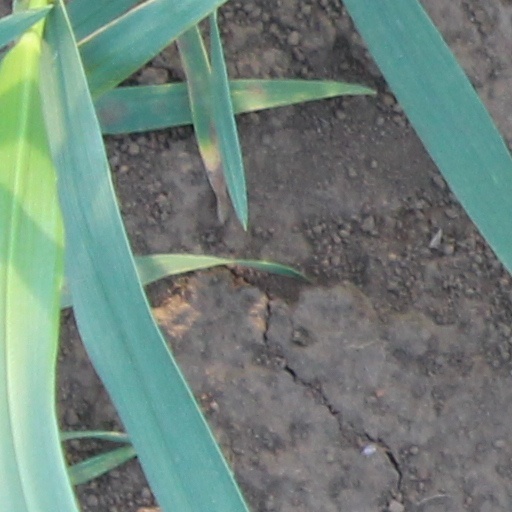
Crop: wheat